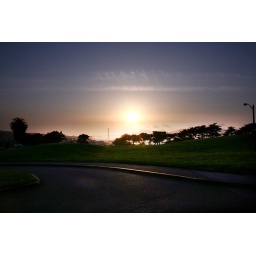
view of the golden gate bridge from fort mason park in san francisco